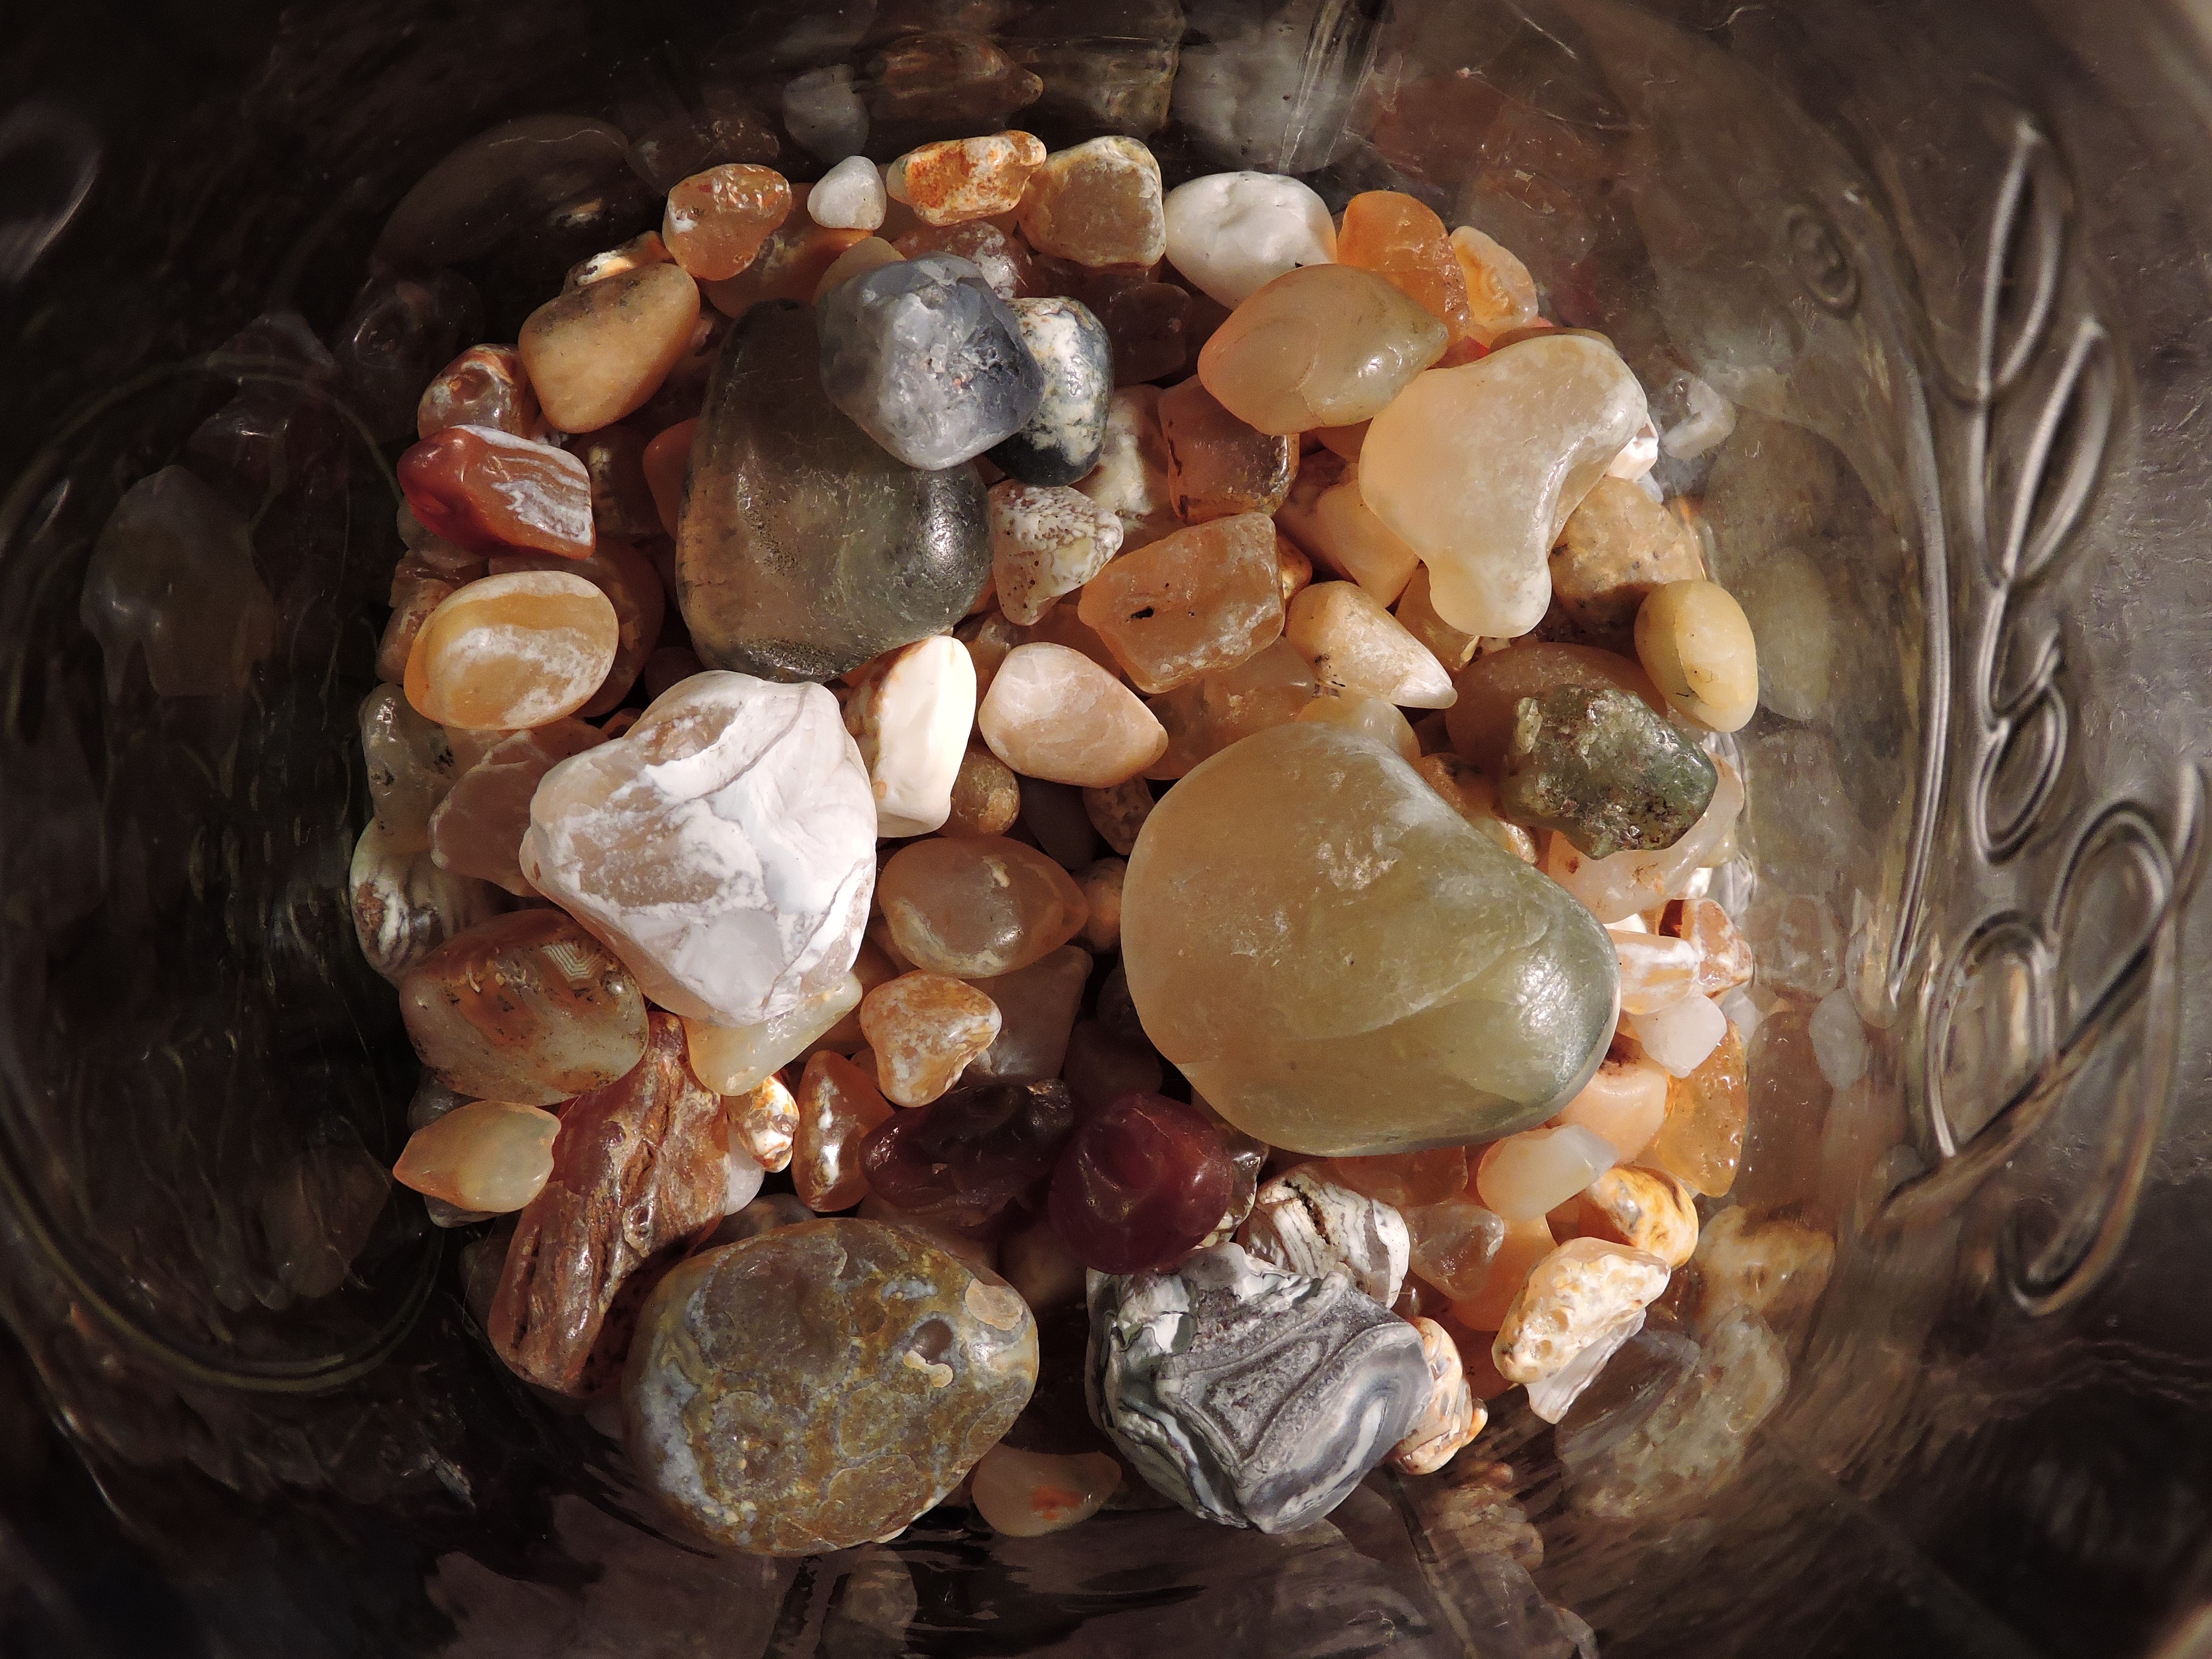
jar, dish, food, produce, seashell, rocks, stones, treasure, agates